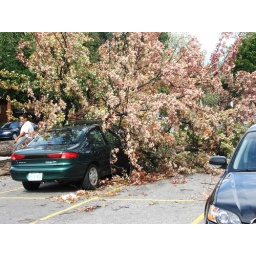
The wind knocked down this tree near a teachers car in York elementary school.